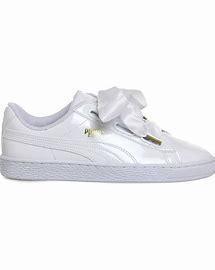
Brand: Puma
Model: Basket Heart